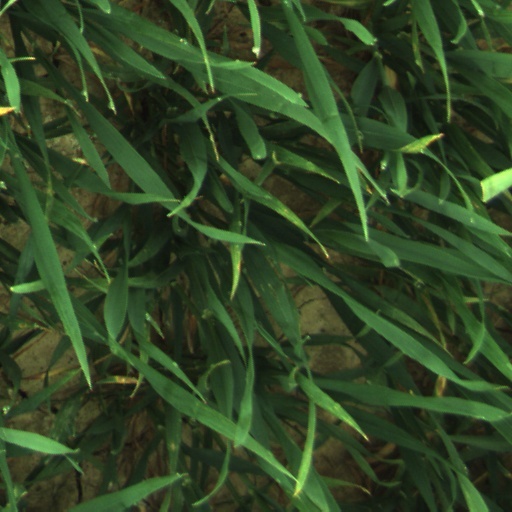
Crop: wheat